Hamish McLachlan

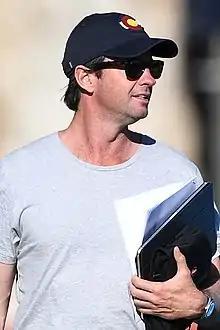
McLachlan in July 2019

Hamish Angus McLachlan (born 28 August 1975) is an Australian sports broadcaster with Seven Sport.